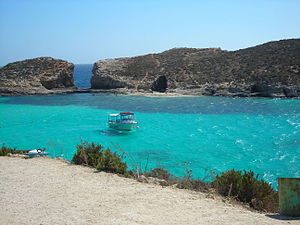
Øer i Middelhavet / Efter land / Malta
Den blå lagune mellem øerne Comino og Cominotto
Dette er en liste over øer i Middelhavet, et indhav mellem Europa og Afrika, med Vestasien i øst og Atlanterhavet i vest.